Question: Please indicate a possible affordance area of the sit_on_motorcycle that can be used for sitting
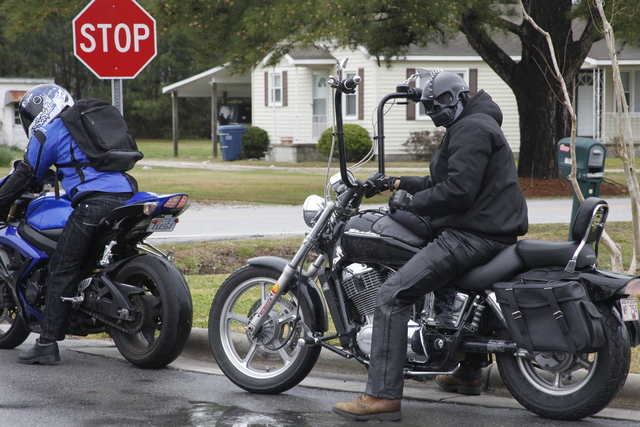
Answer: [402.5, 214, 567.5, 267]